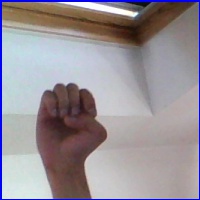
Letra: E